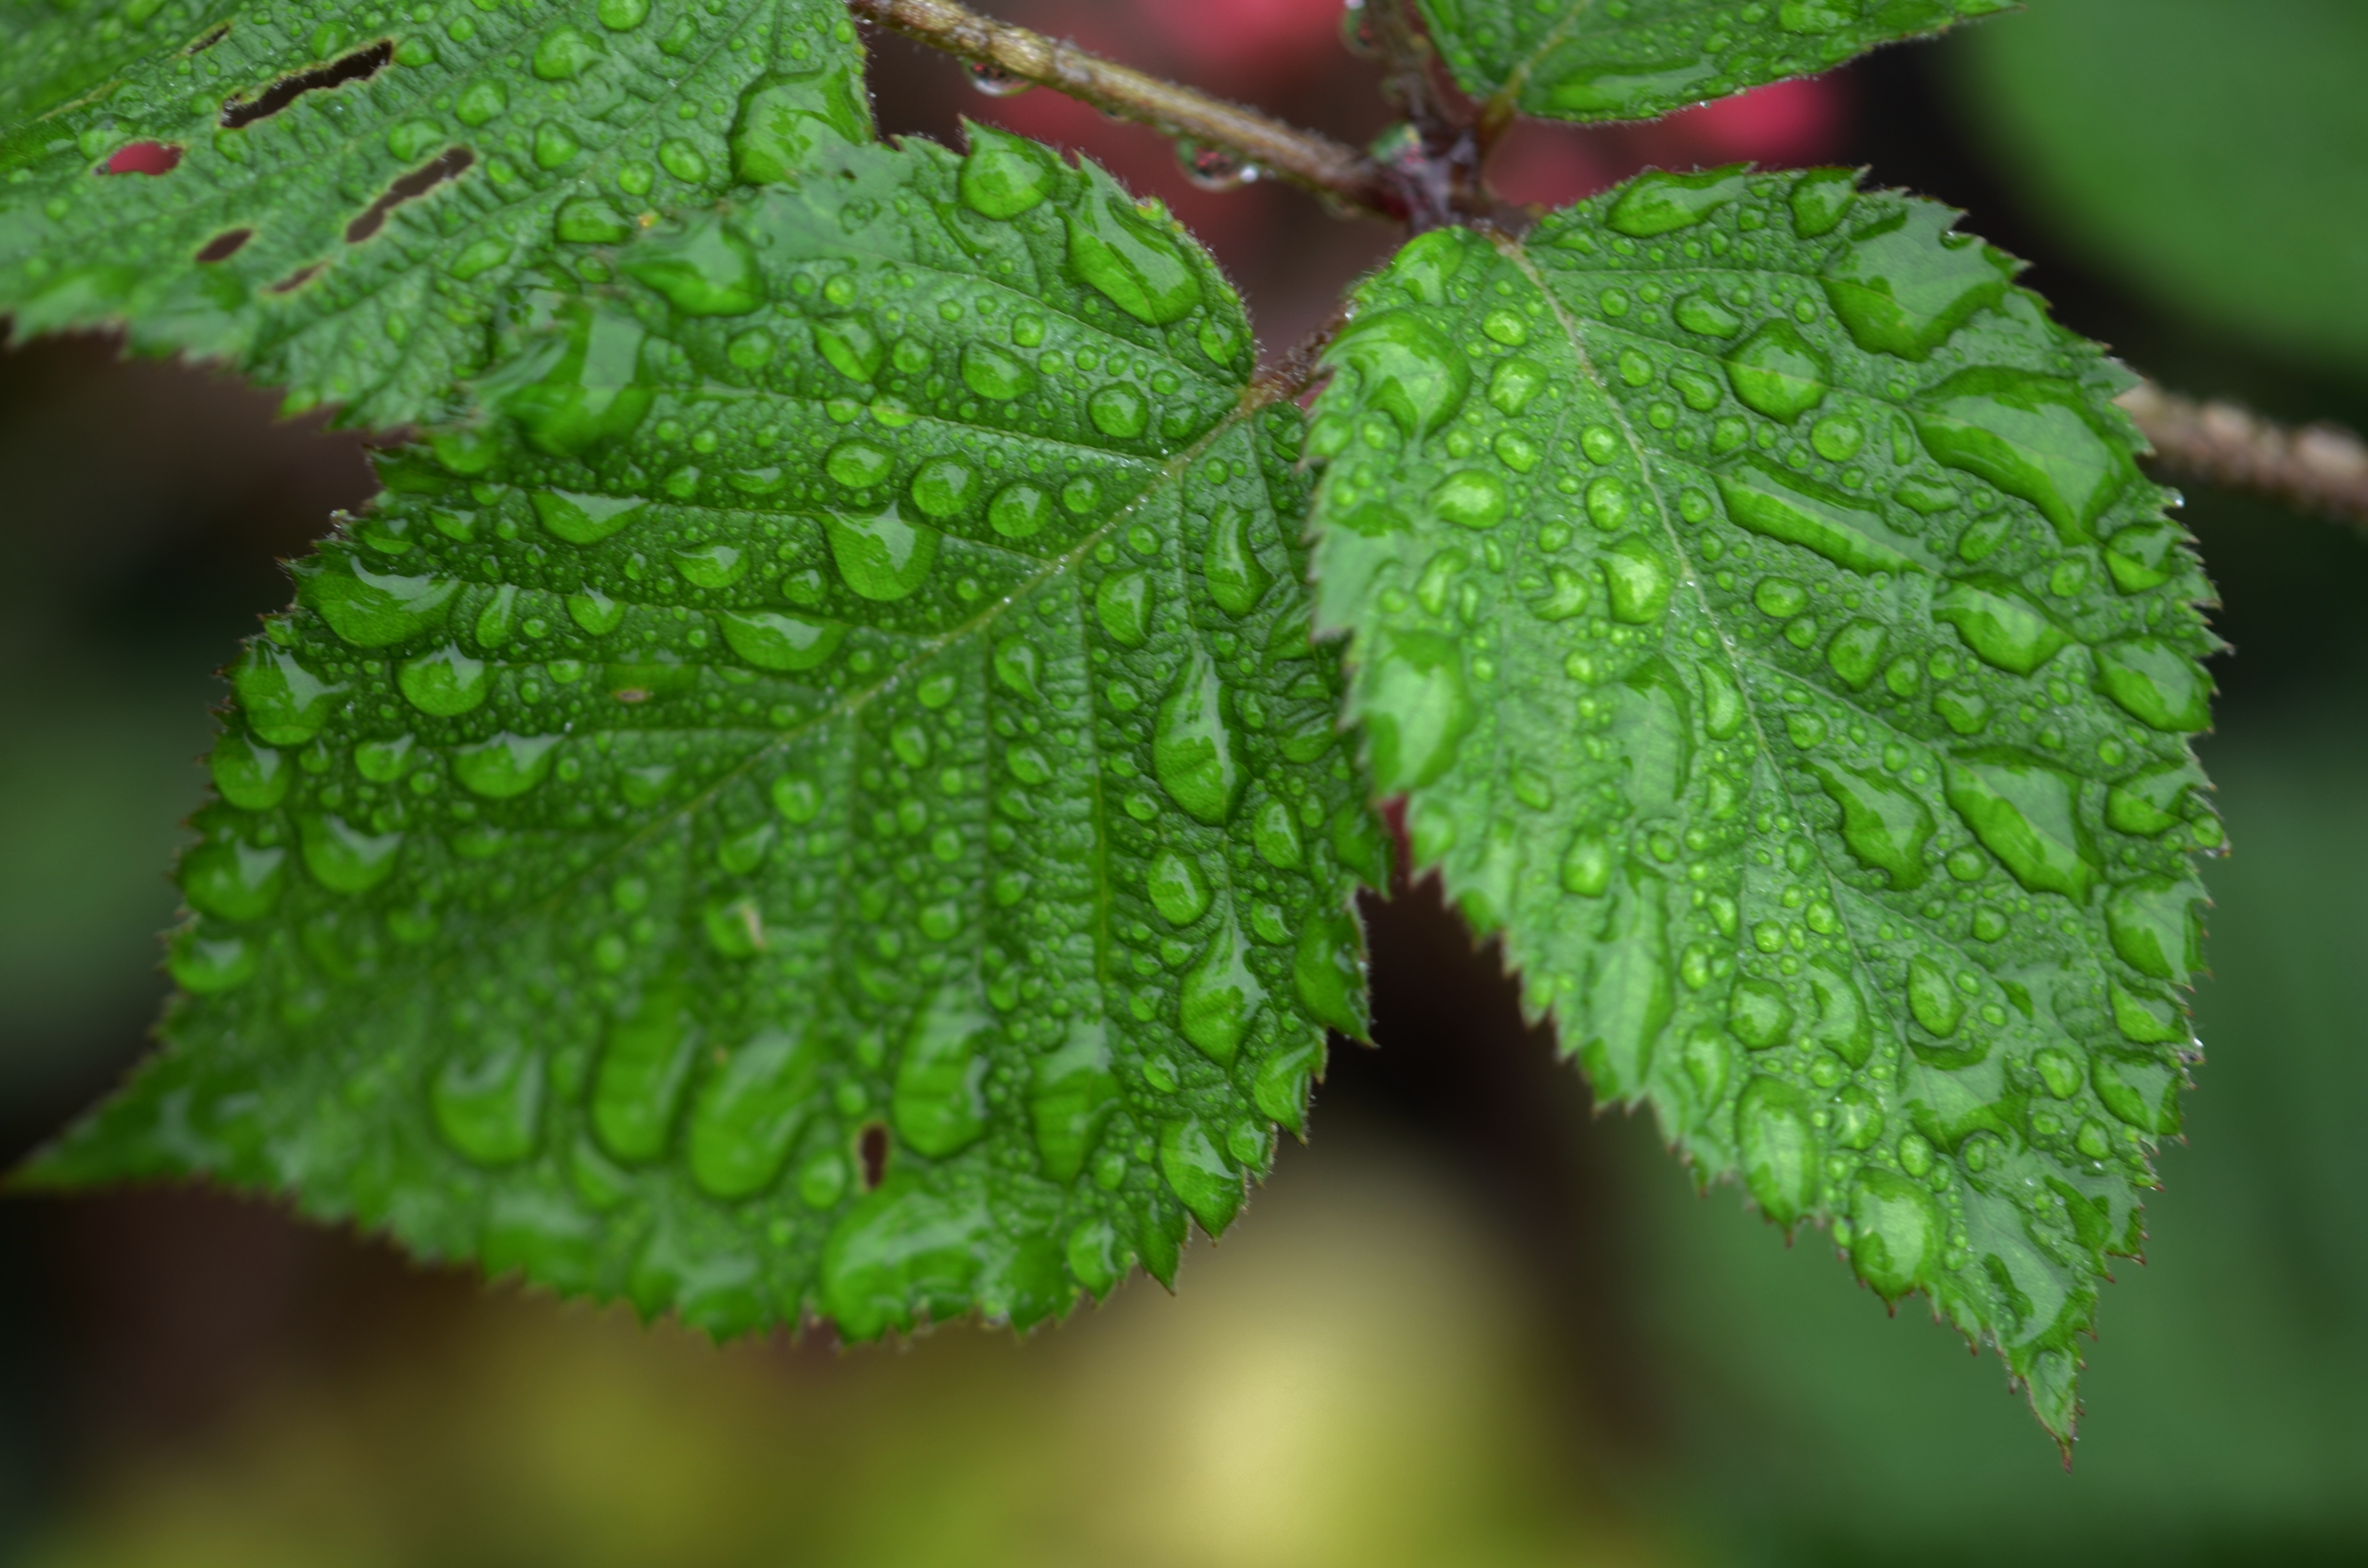
tree, water, nature, drop, plant, leaf, flower, bloom, summer, floral, spring, green, herb, produce, natural, botany, flora, close up, leaves, shrub, macro photography, flowering plant, annual plant, plant stem, land plant, ferns and horsetails, momordica charantia